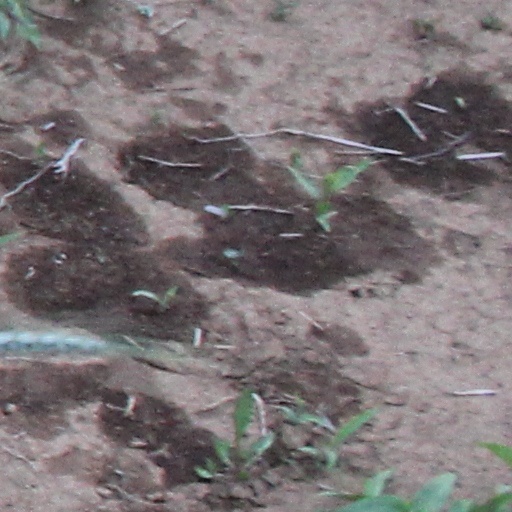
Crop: wheat